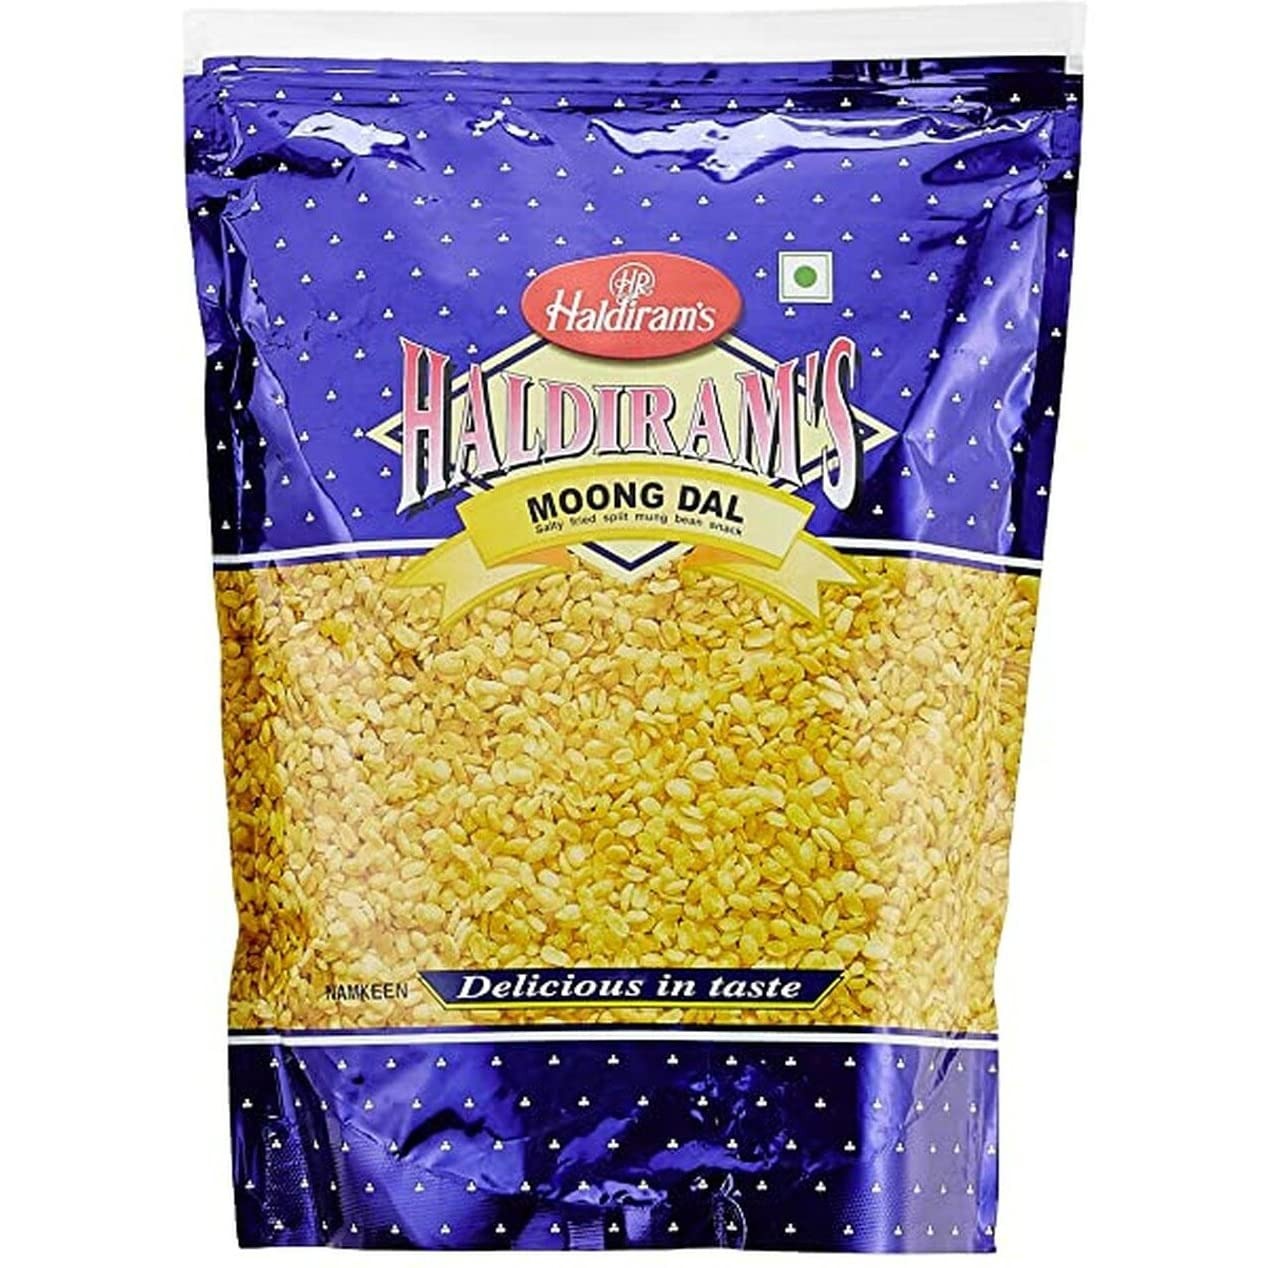
Item Name: HALDIRAM'S Moong Dal 1Kg
Bullet Point 1: , INSTANT FOOD, SNACKS
Bullet Point 2: Brought to you by your local merchant
Bullet Point 3: Thank you for supporting your local economy
Value: 1000.0
Unit: gram

Price: 28.66